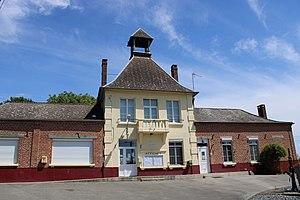
La mairie
Chigny est une commune française située dans le département de l'Aisne, en région Hauts-de-France.